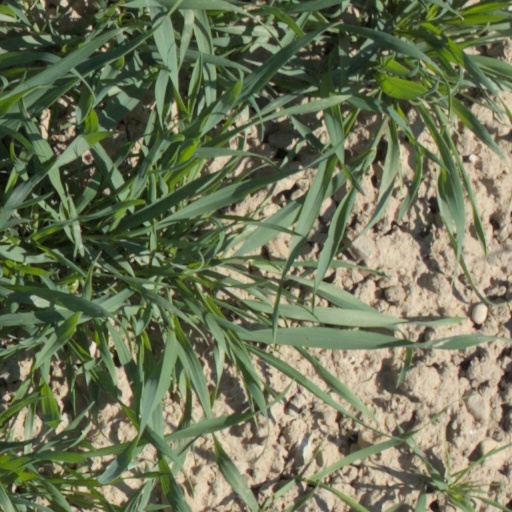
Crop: wheat